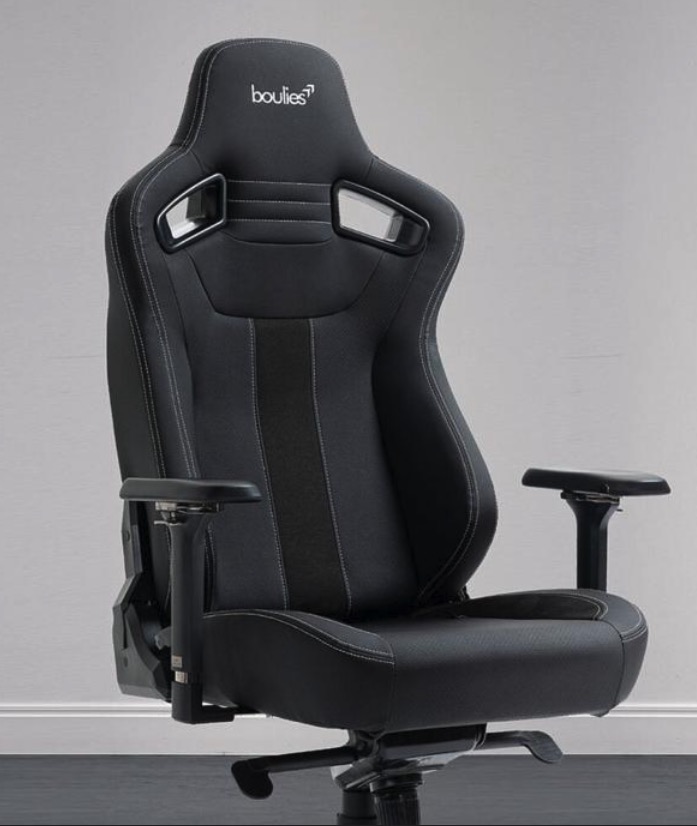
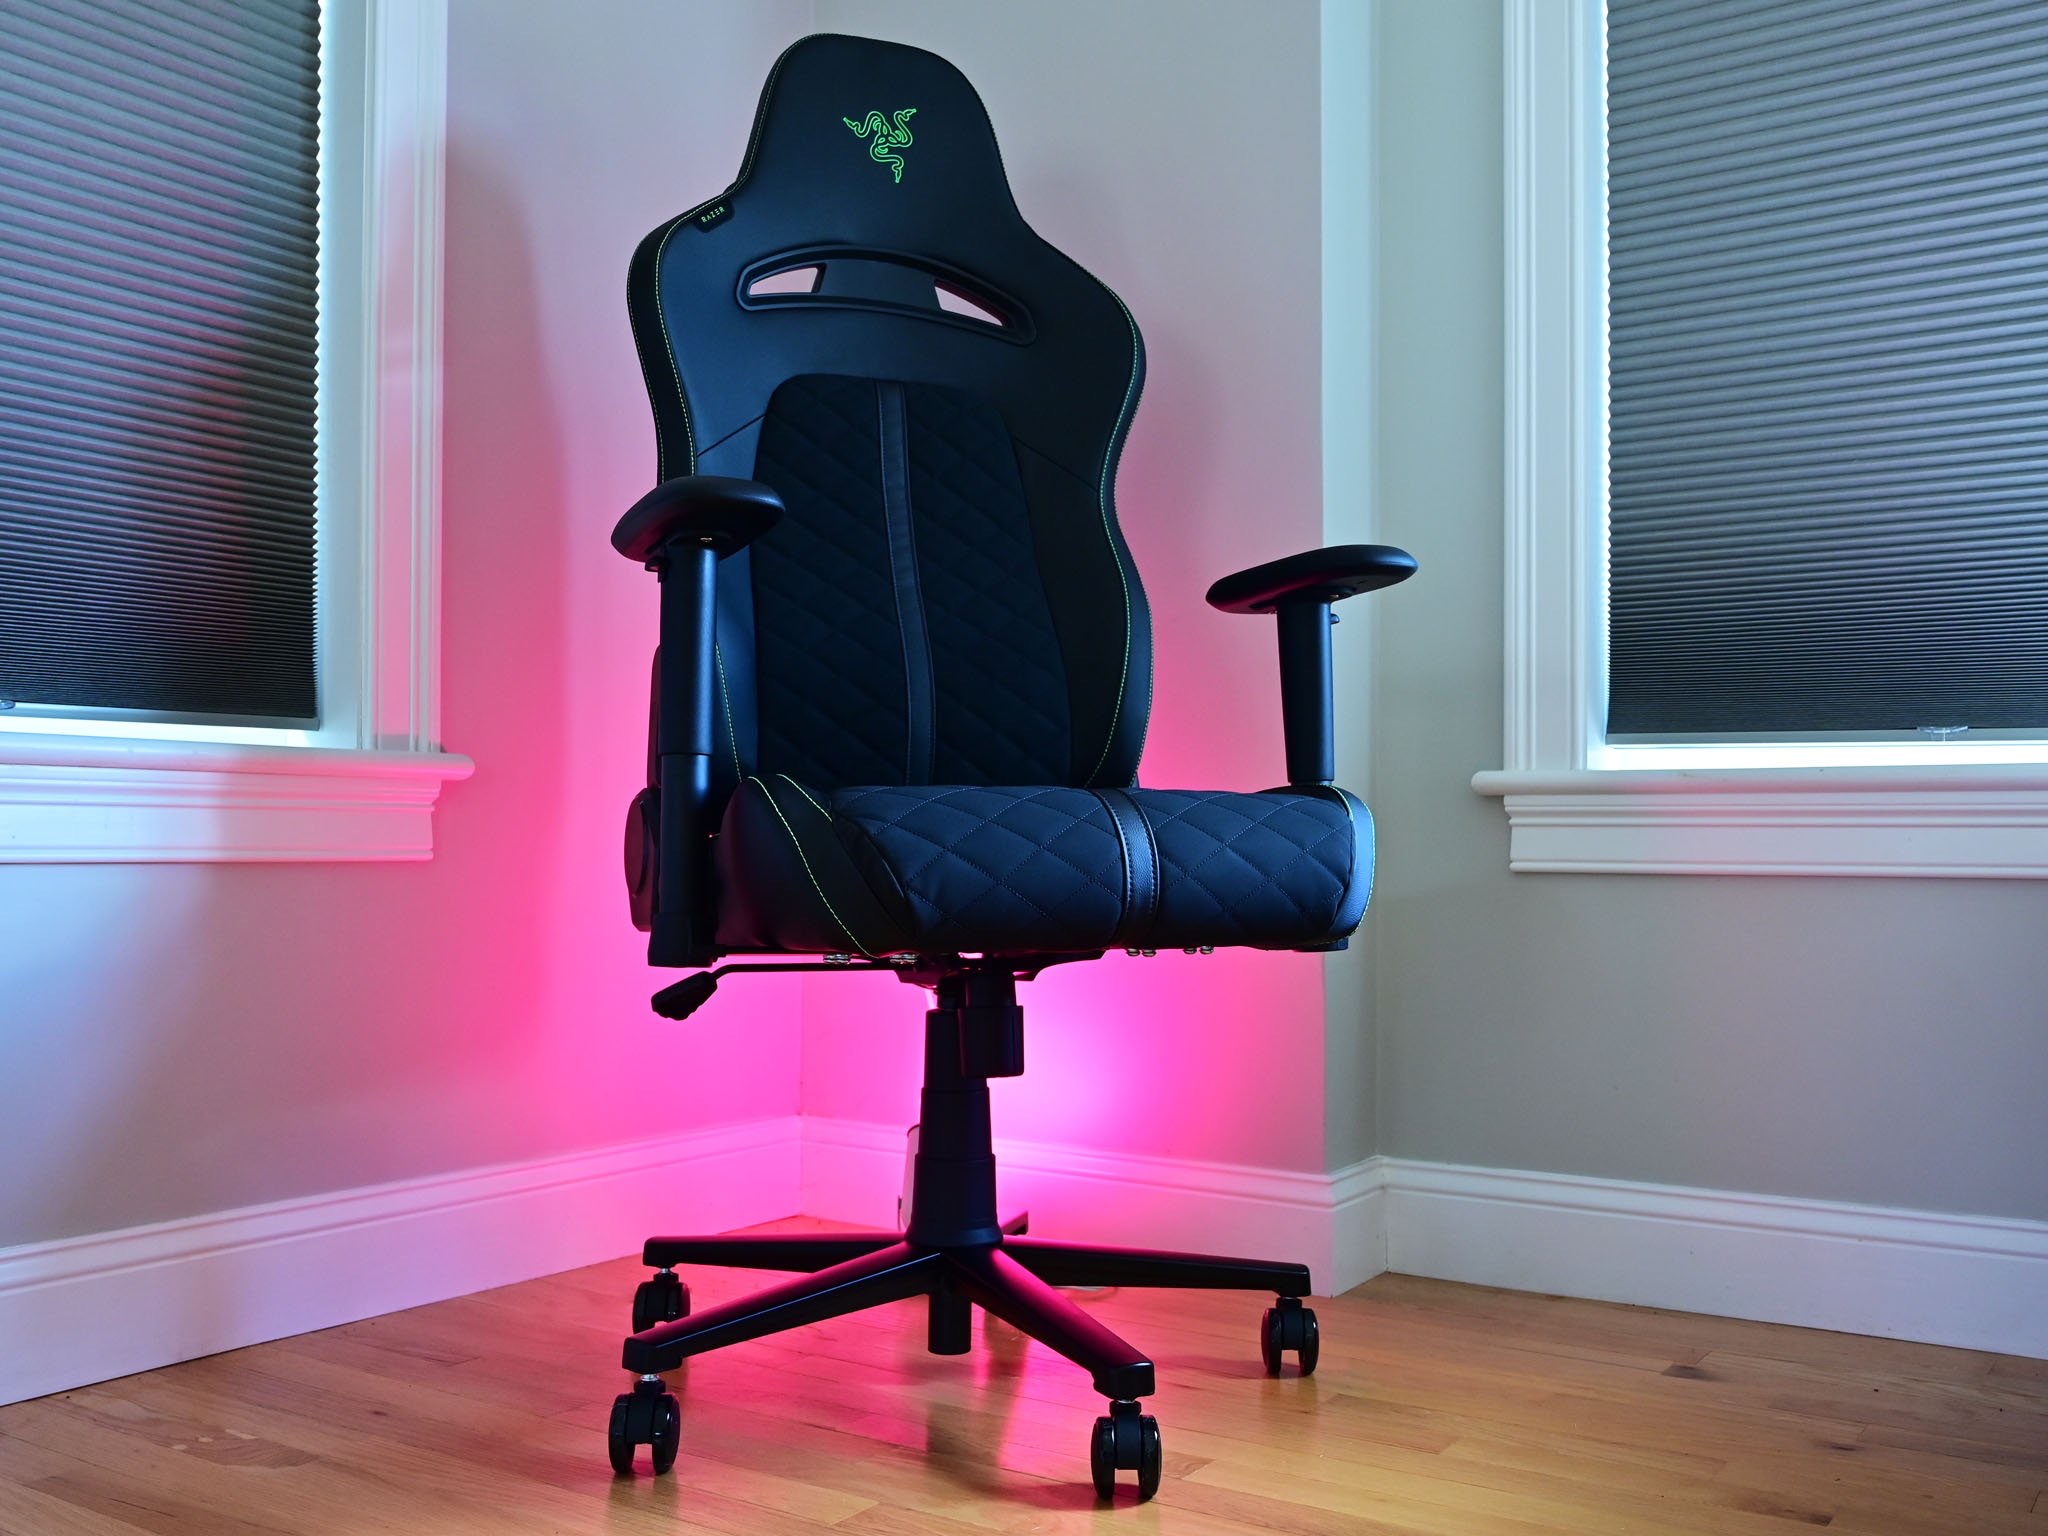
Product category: items_chair
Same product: no